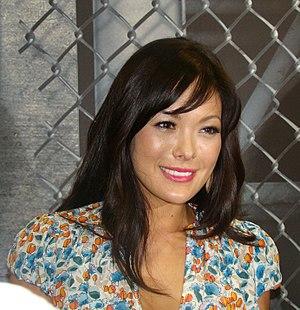
Lindsay Price, née le 6 décembre 1976 à Arcadia, Californie, aux États-Unis est une actrice américaine.